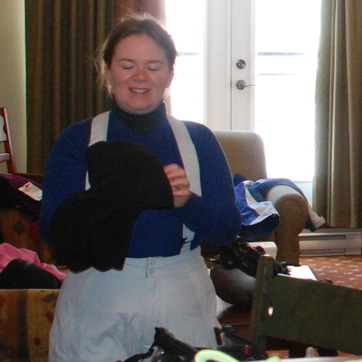
Material: skin